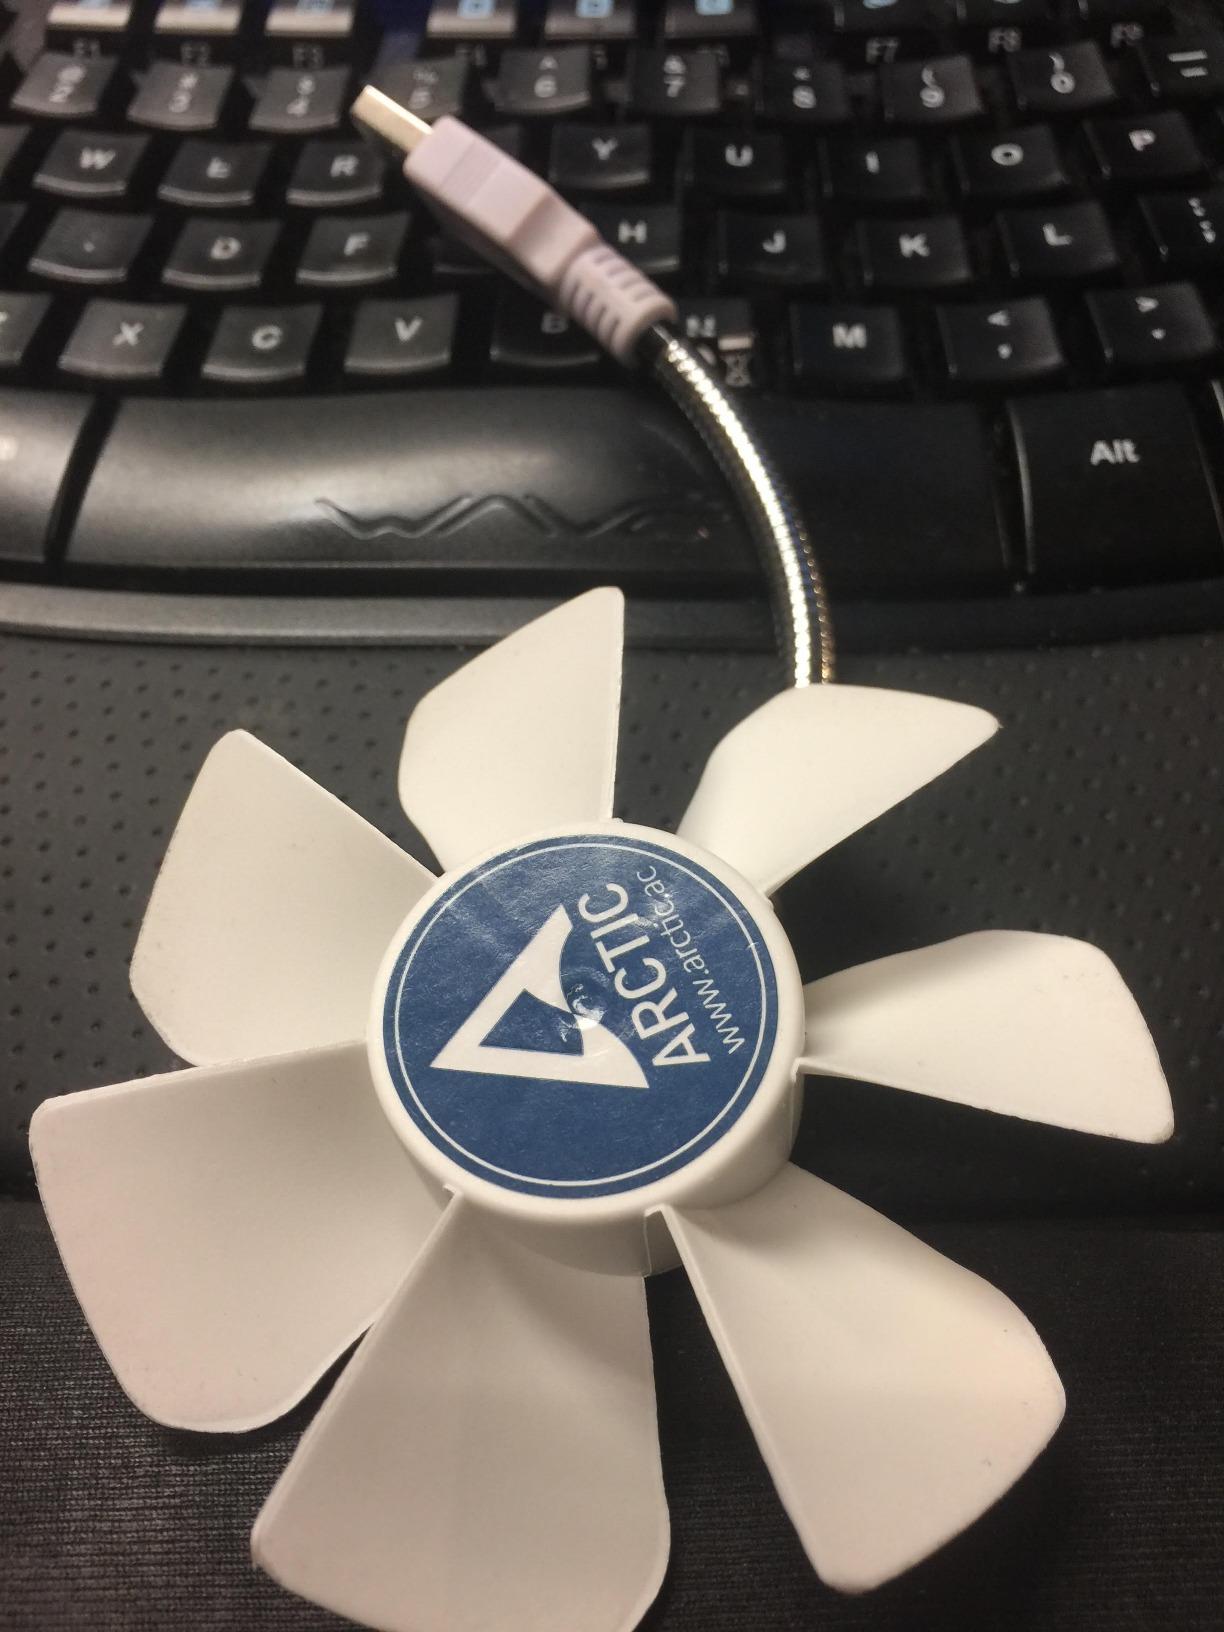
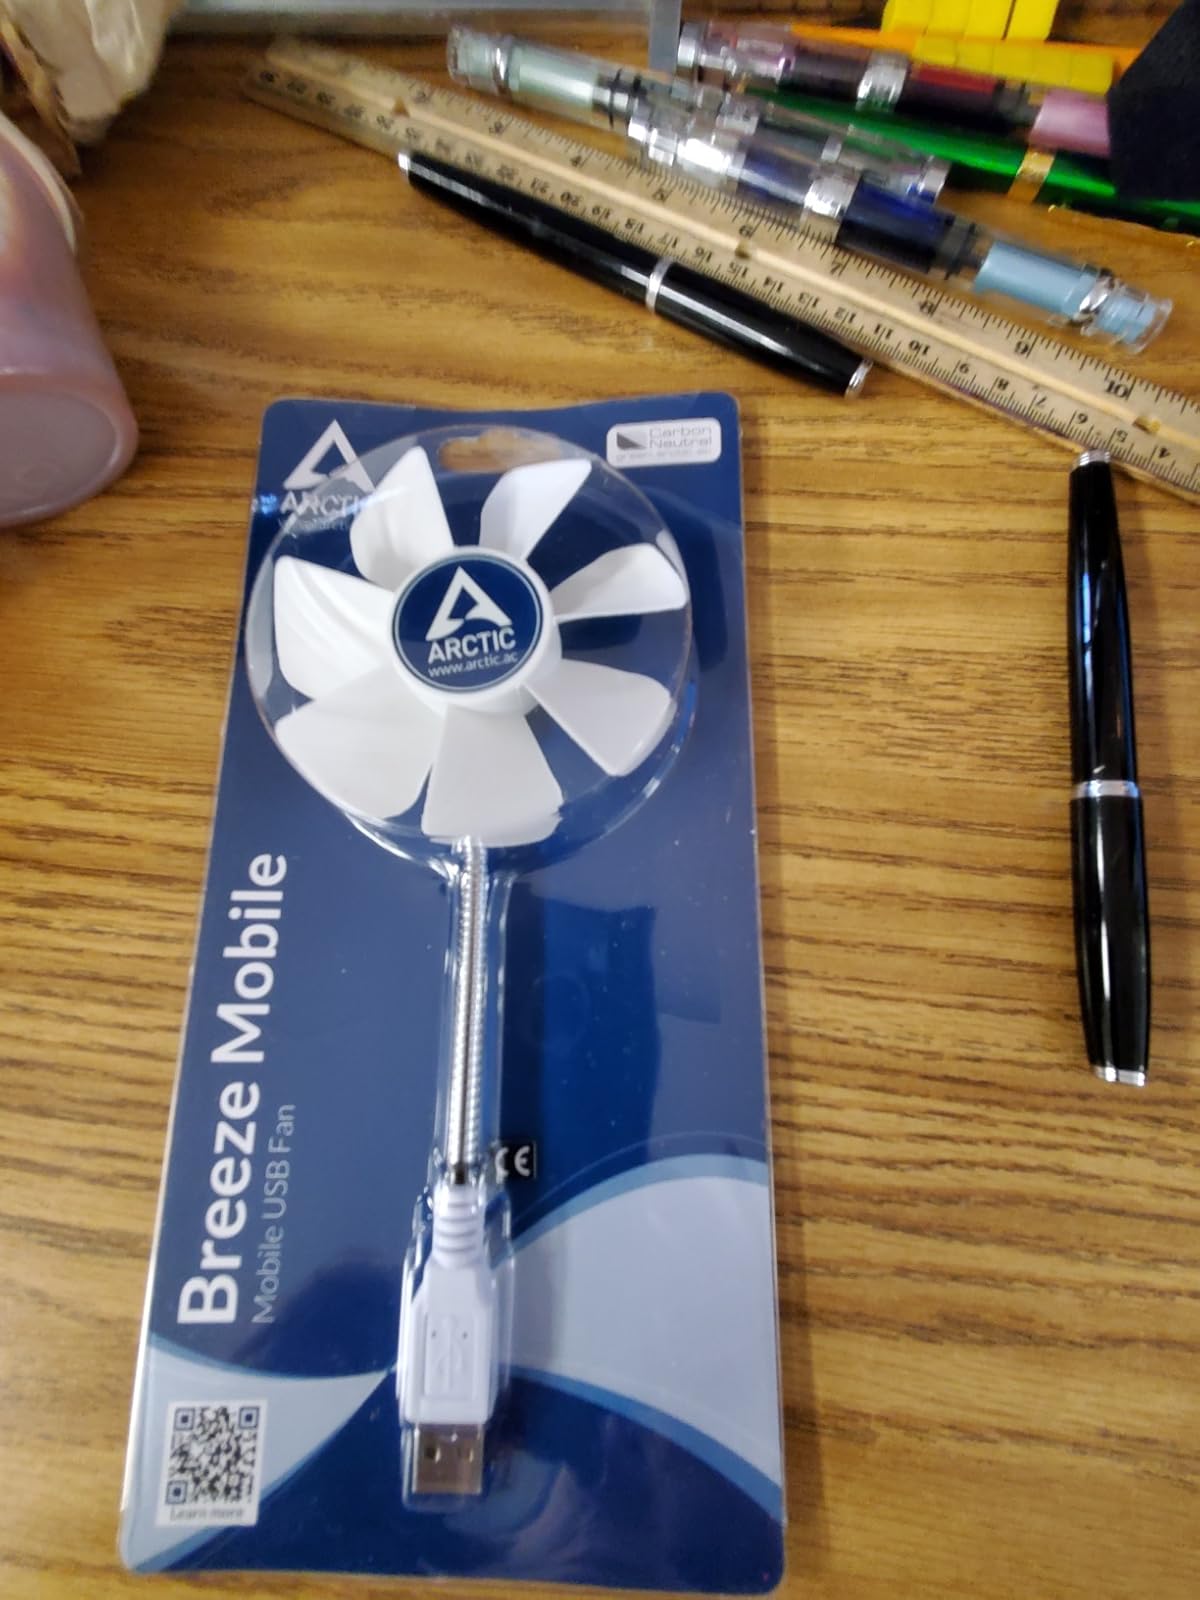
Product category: fan
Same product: yes